Perlycross

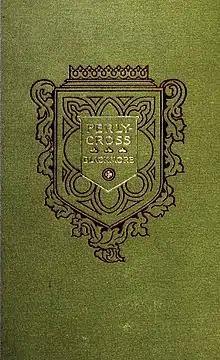
Cover of the 1894 edition

Perlycross: a tale of the western hills is a three-volume novel by R. D. Blackmore published in 1894. The story is set in eastern Devon around 1830.